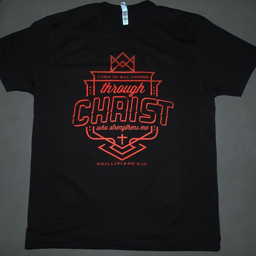
now available for purchase inspired by person : 13 - i can do all things through person who gives me strength !